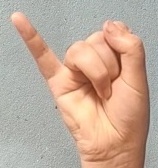
ASL sign: J